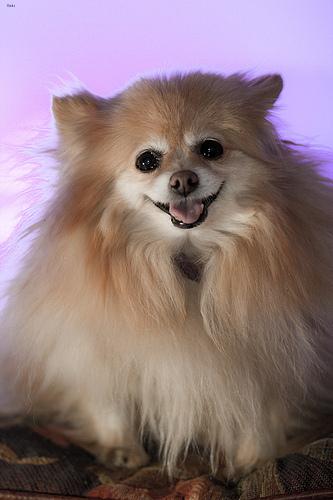
Breed: pomeranian